Detta O'Cathain, Baroness O'Cathain

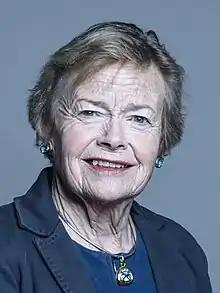
Official portrait, 2018

Detta O'Cathain, Baroness O'Cathain, (2 February 1938 – 23 April 2021) was an Irish-born British businesswoman and Conservative politician.